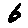
Label: 6